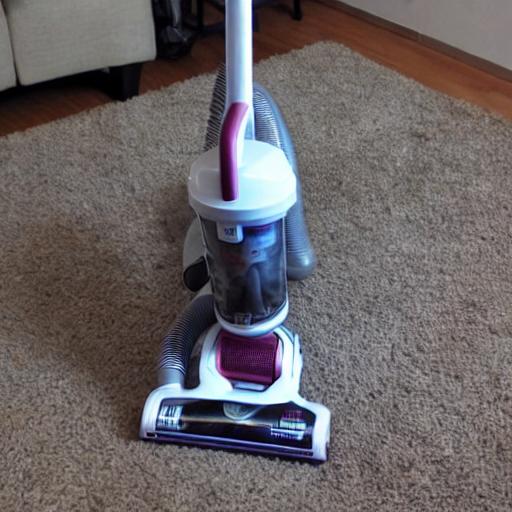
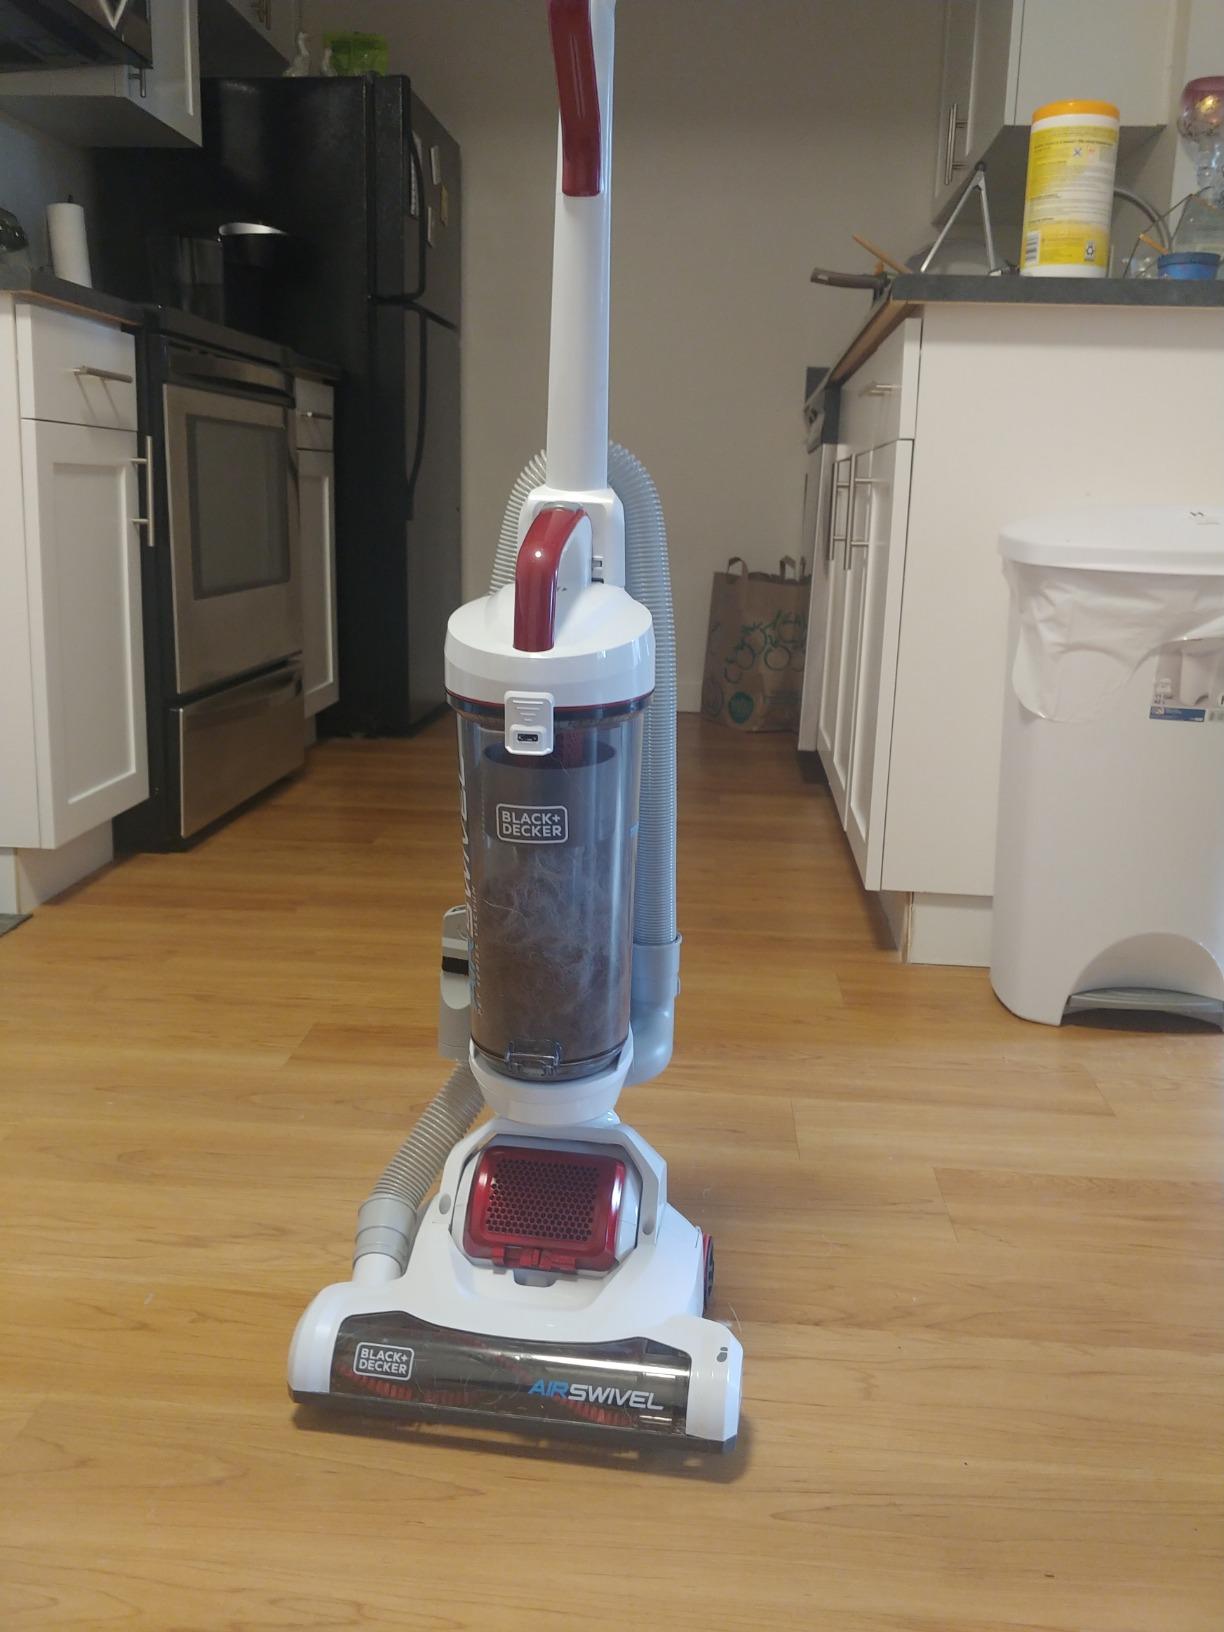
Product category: items_vacuum
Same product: no